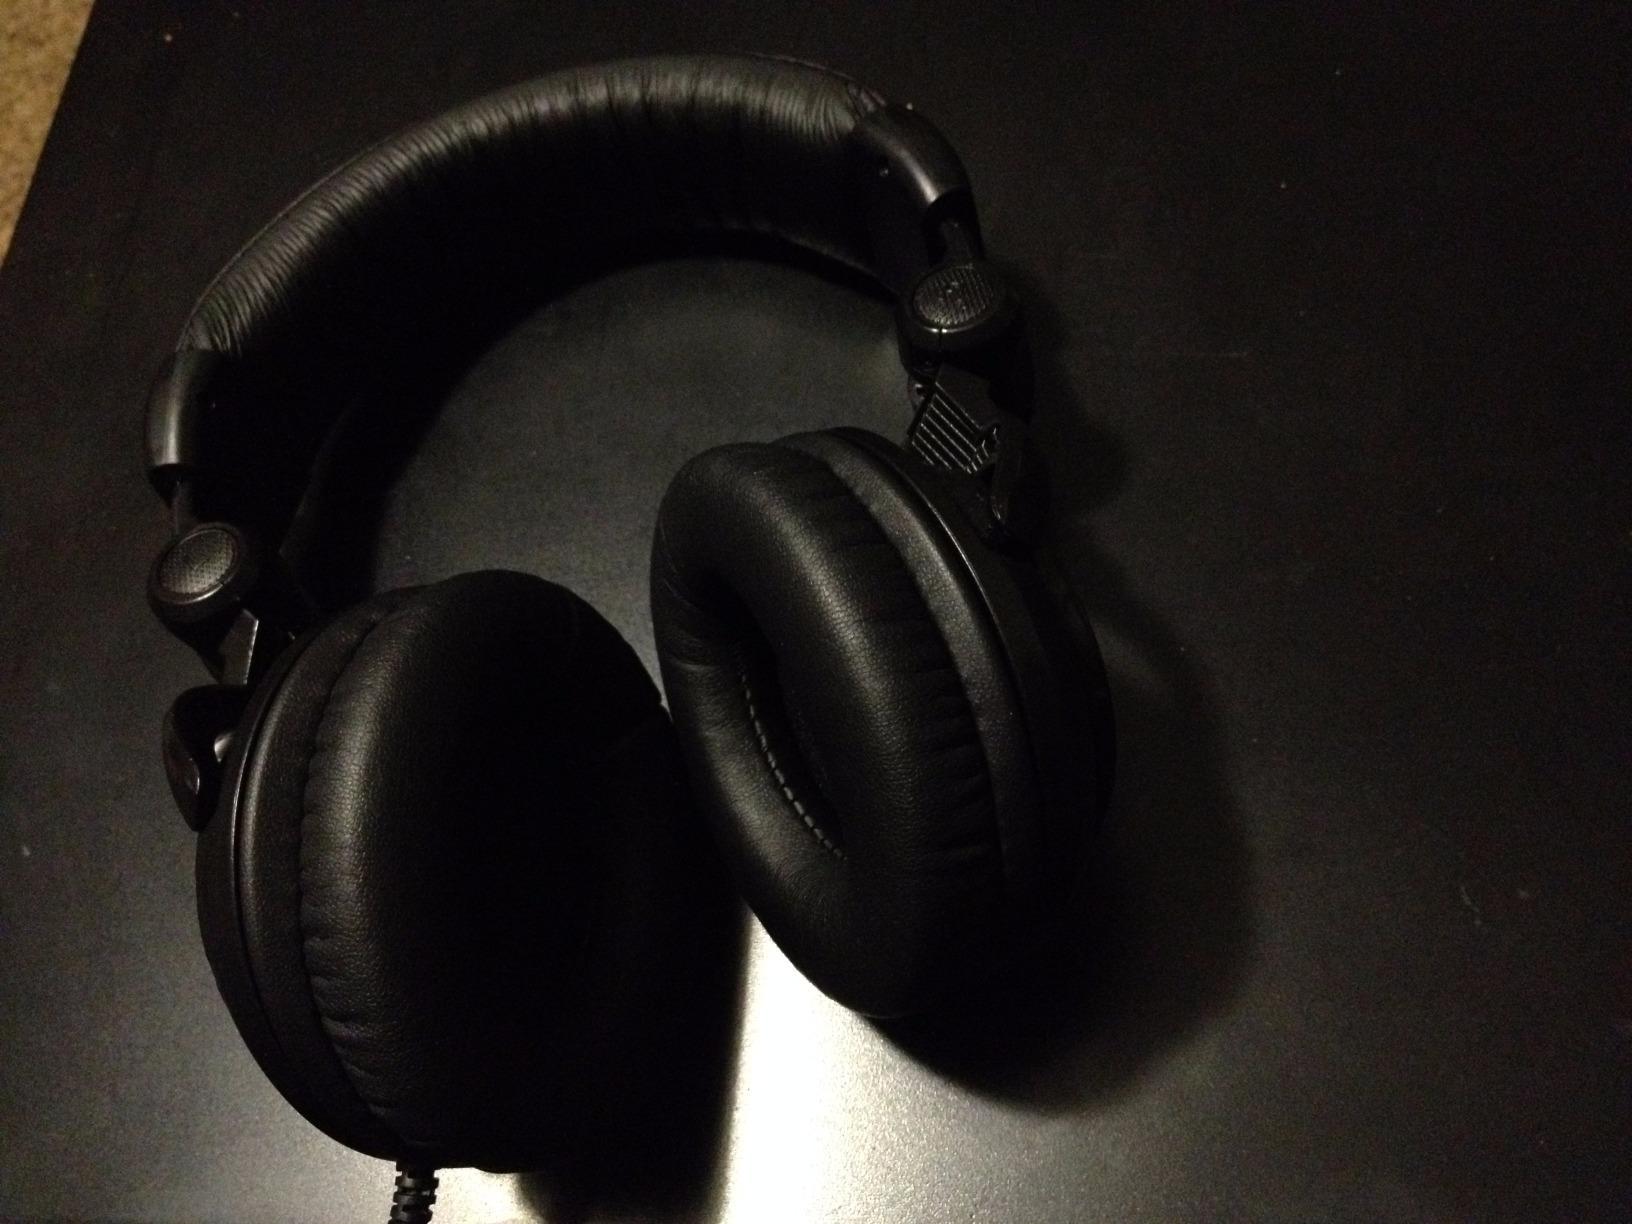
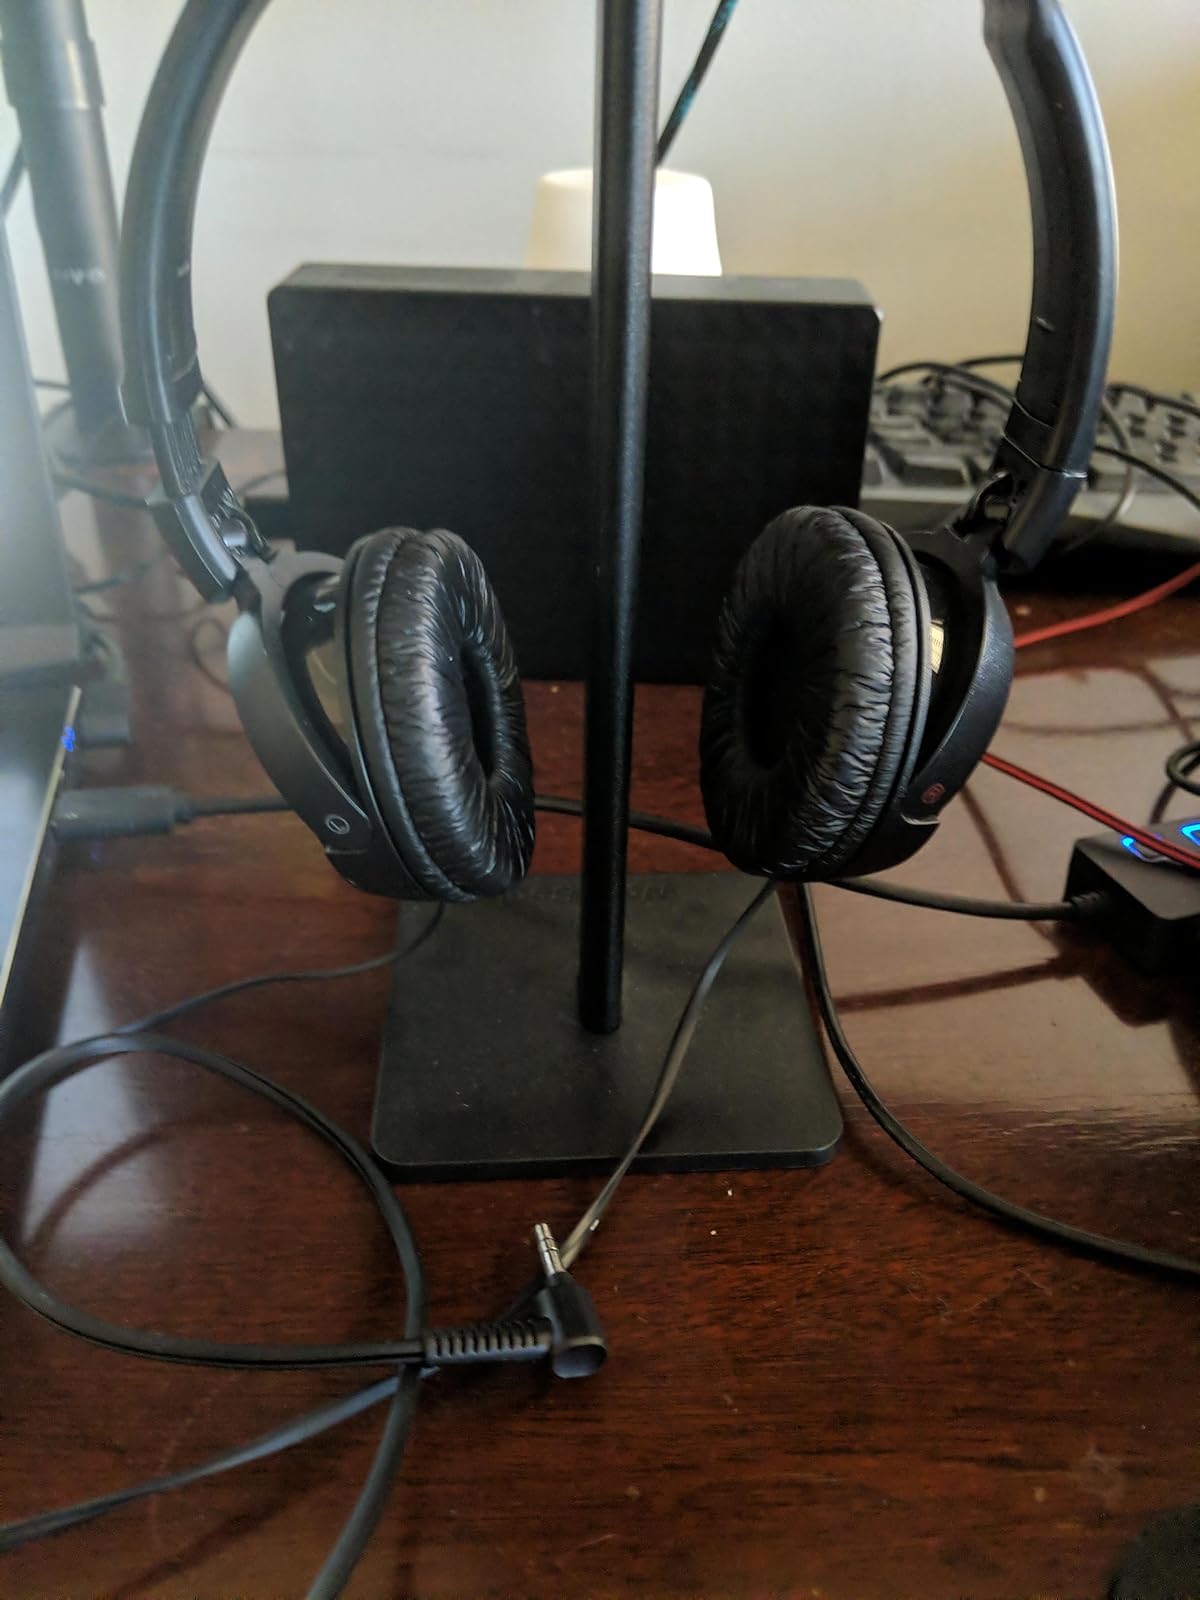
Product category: headphones
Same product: no